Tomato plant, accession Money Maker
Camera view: vertical (180 deg); turntable rotation: 0 degrees
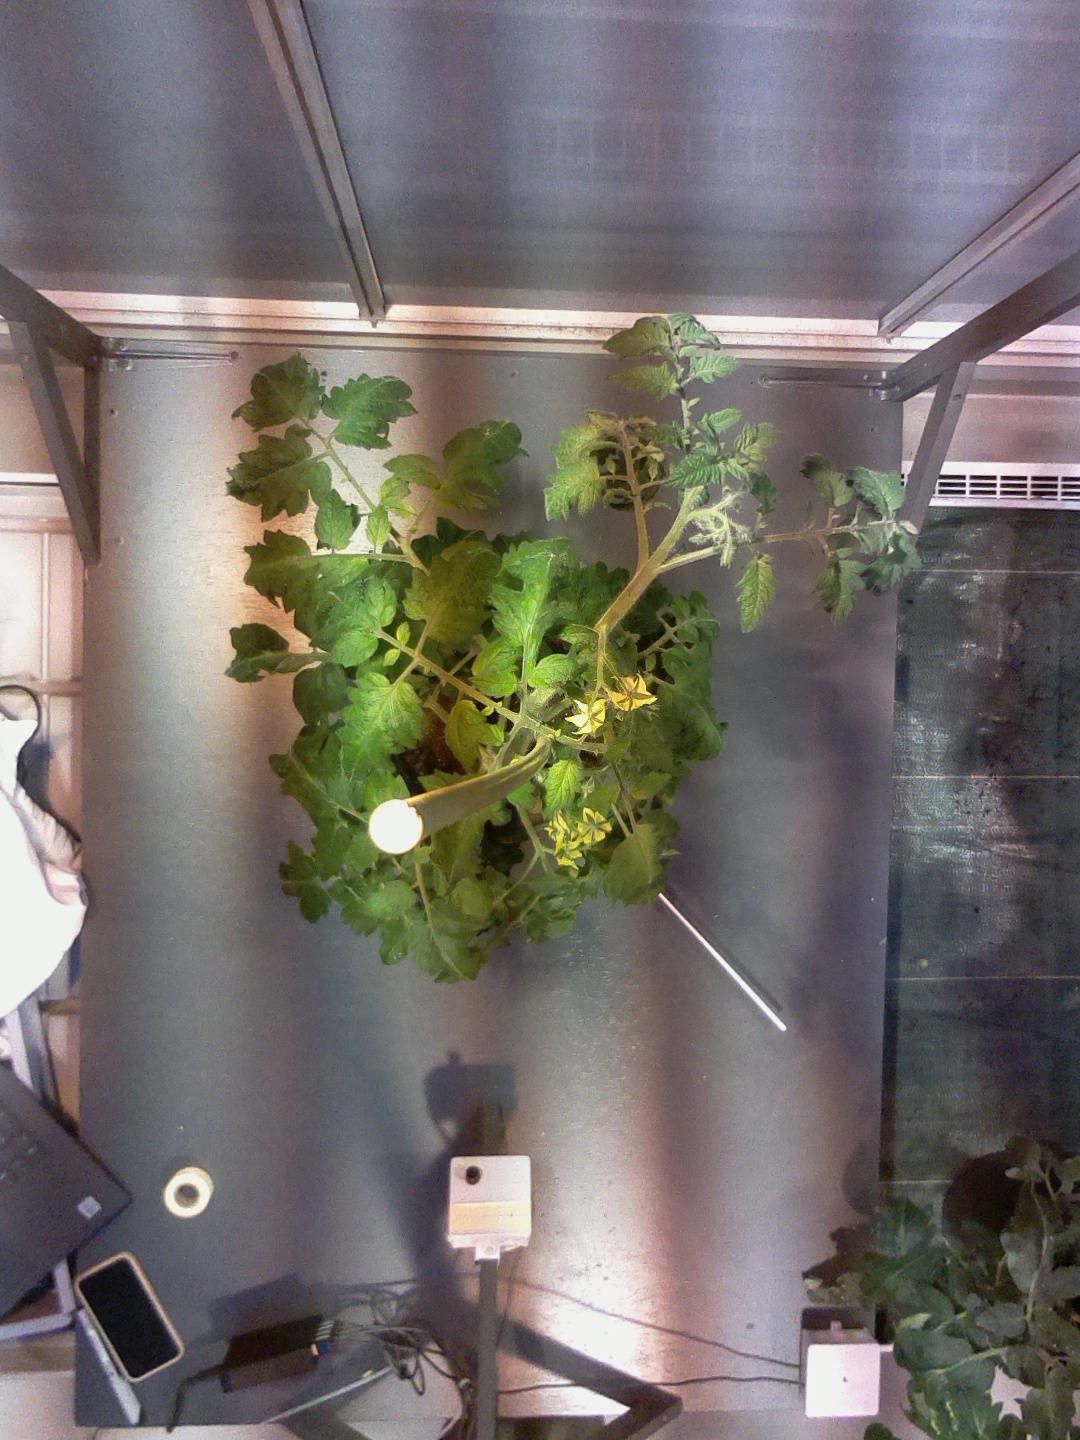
BBCH growth stage 68: Full flowering, 80%-90% of flowers open, more petals falling